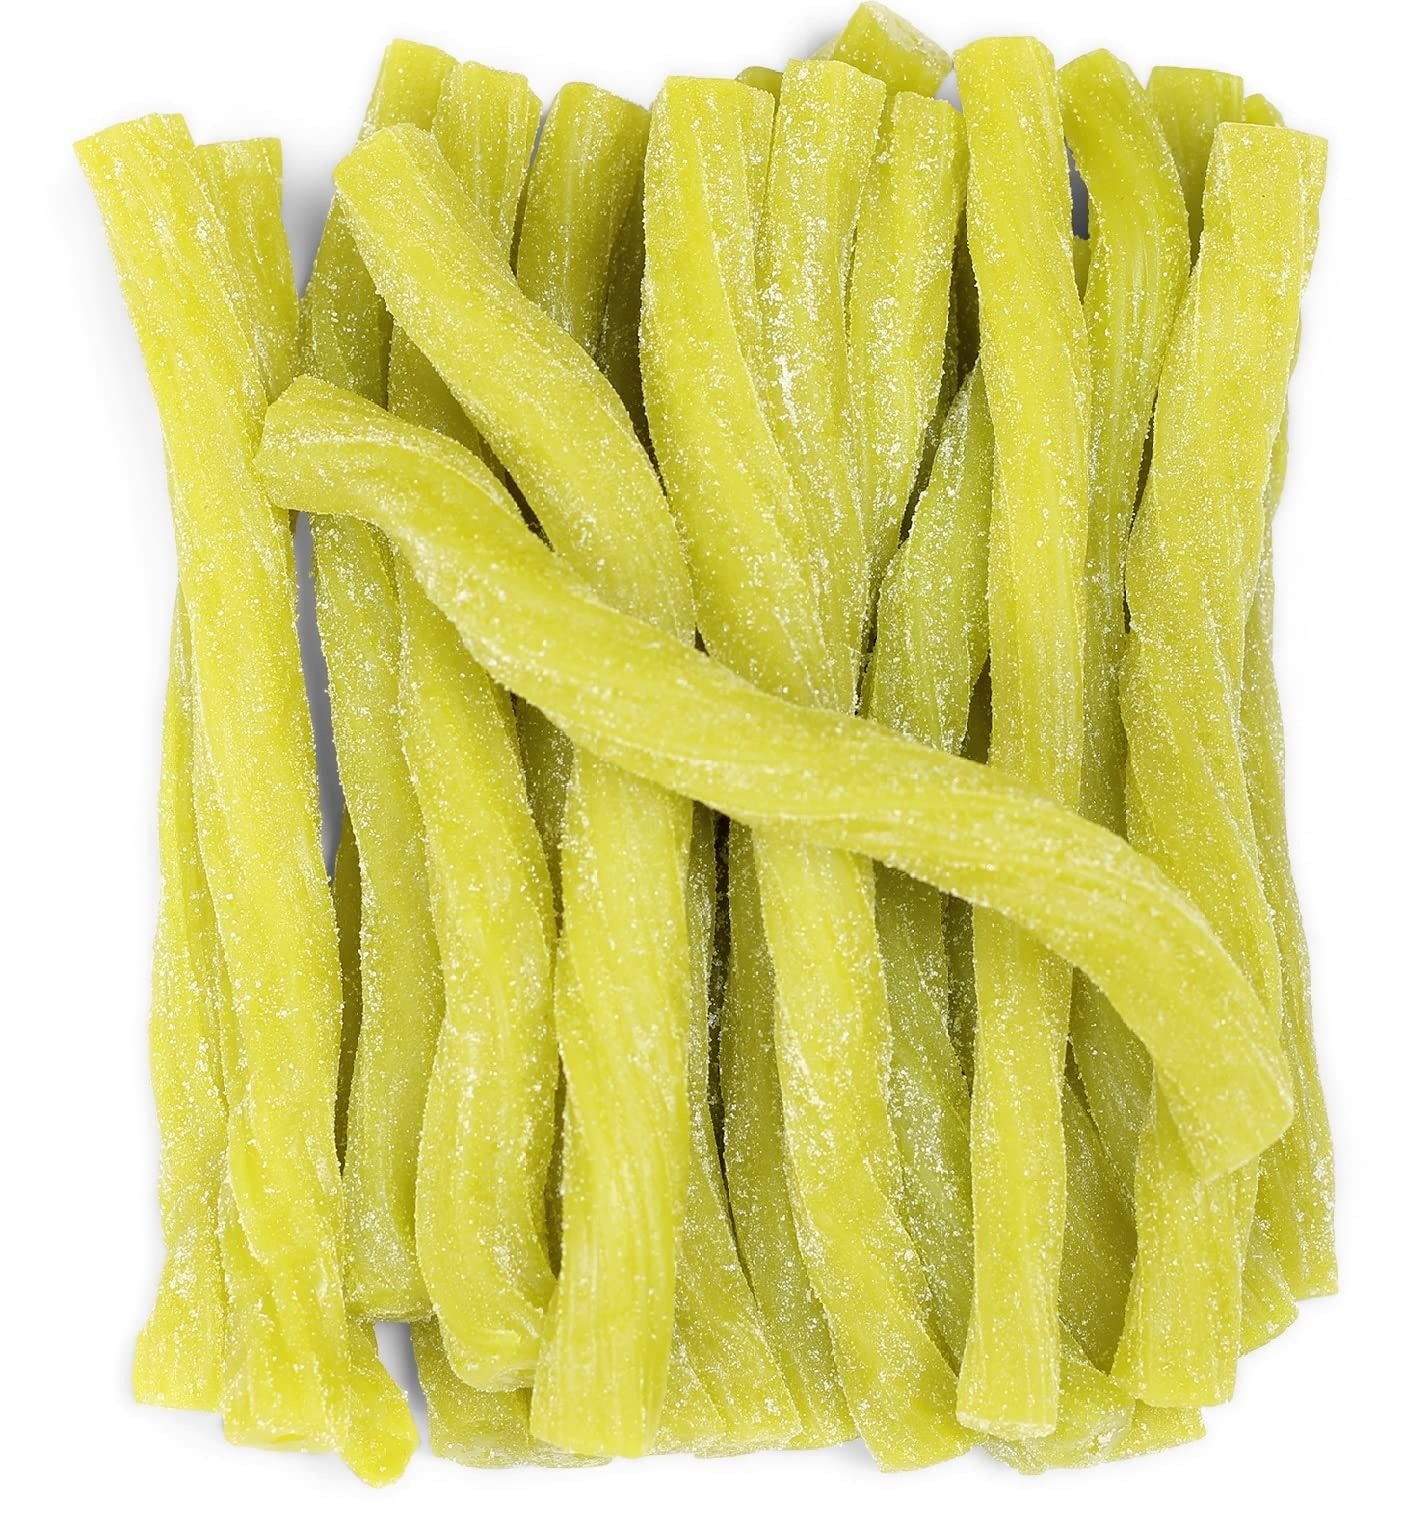
Item Name: Sweet & Sour Honeydew Licorice Sticks by Its Delish, 5 lbs Bulk Bag - Chewy Green Honeydew Fruity Flavored Lightly Sour Candy Twists – Great Gifts Treats & Party Sweets – Made in USA, Vegan, Kosher
Bullet Point 1: 🍓 LIGHTLY SOUR DELICIOUS & YUMMY CHEWY CANDIES – Its delish American Sour Licorice Sticks are perfect nosh to satisfy your sweet tooth and craving for your eating Sticks. Bulk up your pantry with our delicious chewy candies for great treats on the go. Now you can delight yourself with this perfect snack anywhere, anytime. Yummy and chewy honeydew licorice Sticks bursting with flavor.
Bullet Point 2: 🍫 VALUE SIZE – With 5 lbs bulk bag you can share this delicious Licorice Sticks by Its Delish brand with friends & family. Our snack pack provides convenience while giving you a healthy on-the-go option. Stock up on the perfect road trip snacks with a tub of these soft and chewy twists for a quick sweet and sour punch.
Bullet Point 3: 🍬 GREAT GIFT –Green licorice & Honeydew Fruit soft chewy candies are original, premium, high-quality that can make a perfect pair with salty snacks or savory meals. Perfect gift and treat for baby celebrations, showers, color themed events and candy buffets.
Bullet Point 4: ❤️ STOCK UP! TASTY CHOICE – Awesome candy snack to have at home, office, on the go, movie night, tailgate parties and any occasion! Just satisfy your desire of sweetness with the original and natural taste of Its Delish Chewy Candies to gratify your taste buds.
Bullet Point 5: 💯 YOU ARE SO VALUABLE – It's easy to spread the love & share the treat with your friends or throw some in your pocket or bag to enjoy either. We cherish your involvement in our brand more than everything else. It is Certified that Its Delish, Dairy-Free, Packaged in the USA non-GMO. If you need our help or need to ask something, reach out to us. Our help group will be glad to support you and guarantee that you are 100%. - OU Certified Kosher Parve, Dairy-Free, Vegan.
Value: 1.0
Unit: Count

Price: 28.99